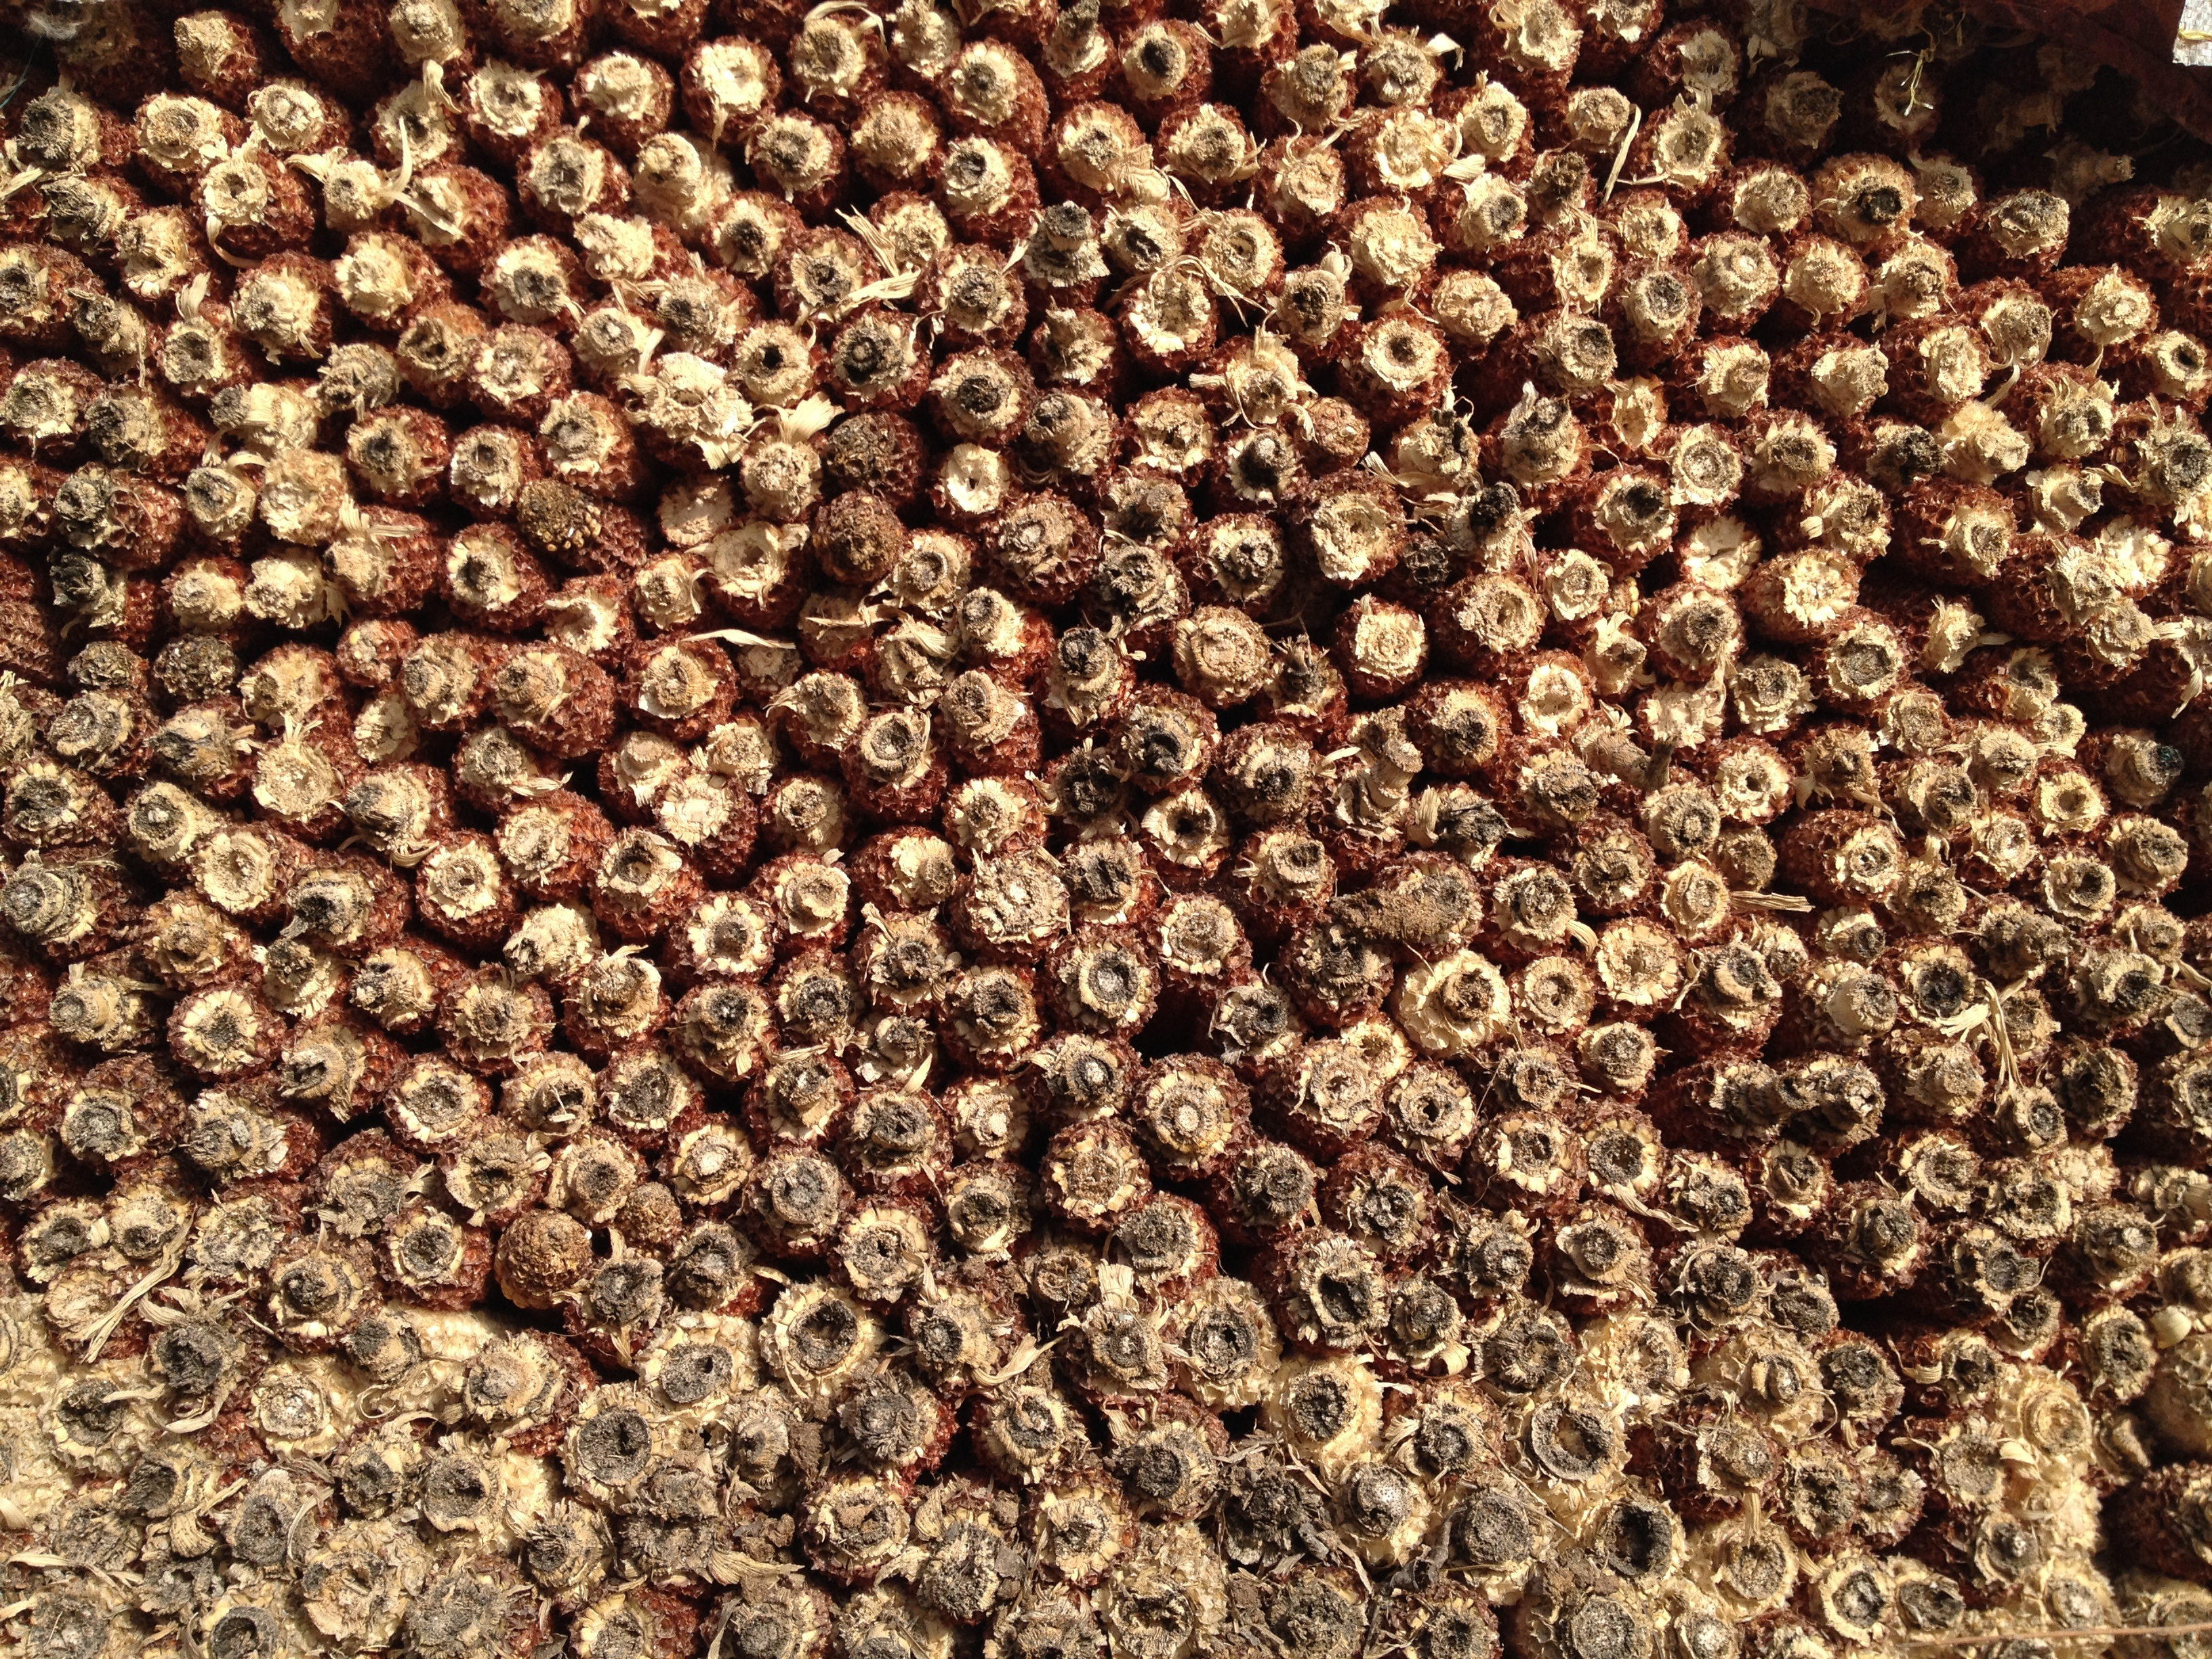
grain, flower, pattern, pollen, food, produce, crop, corn, soil, material, cereal, grass family, dried corn stalks